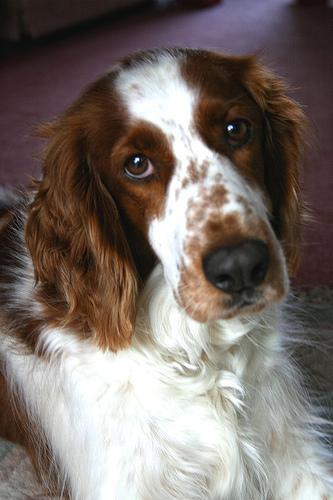
Welsh_springer_spaniel